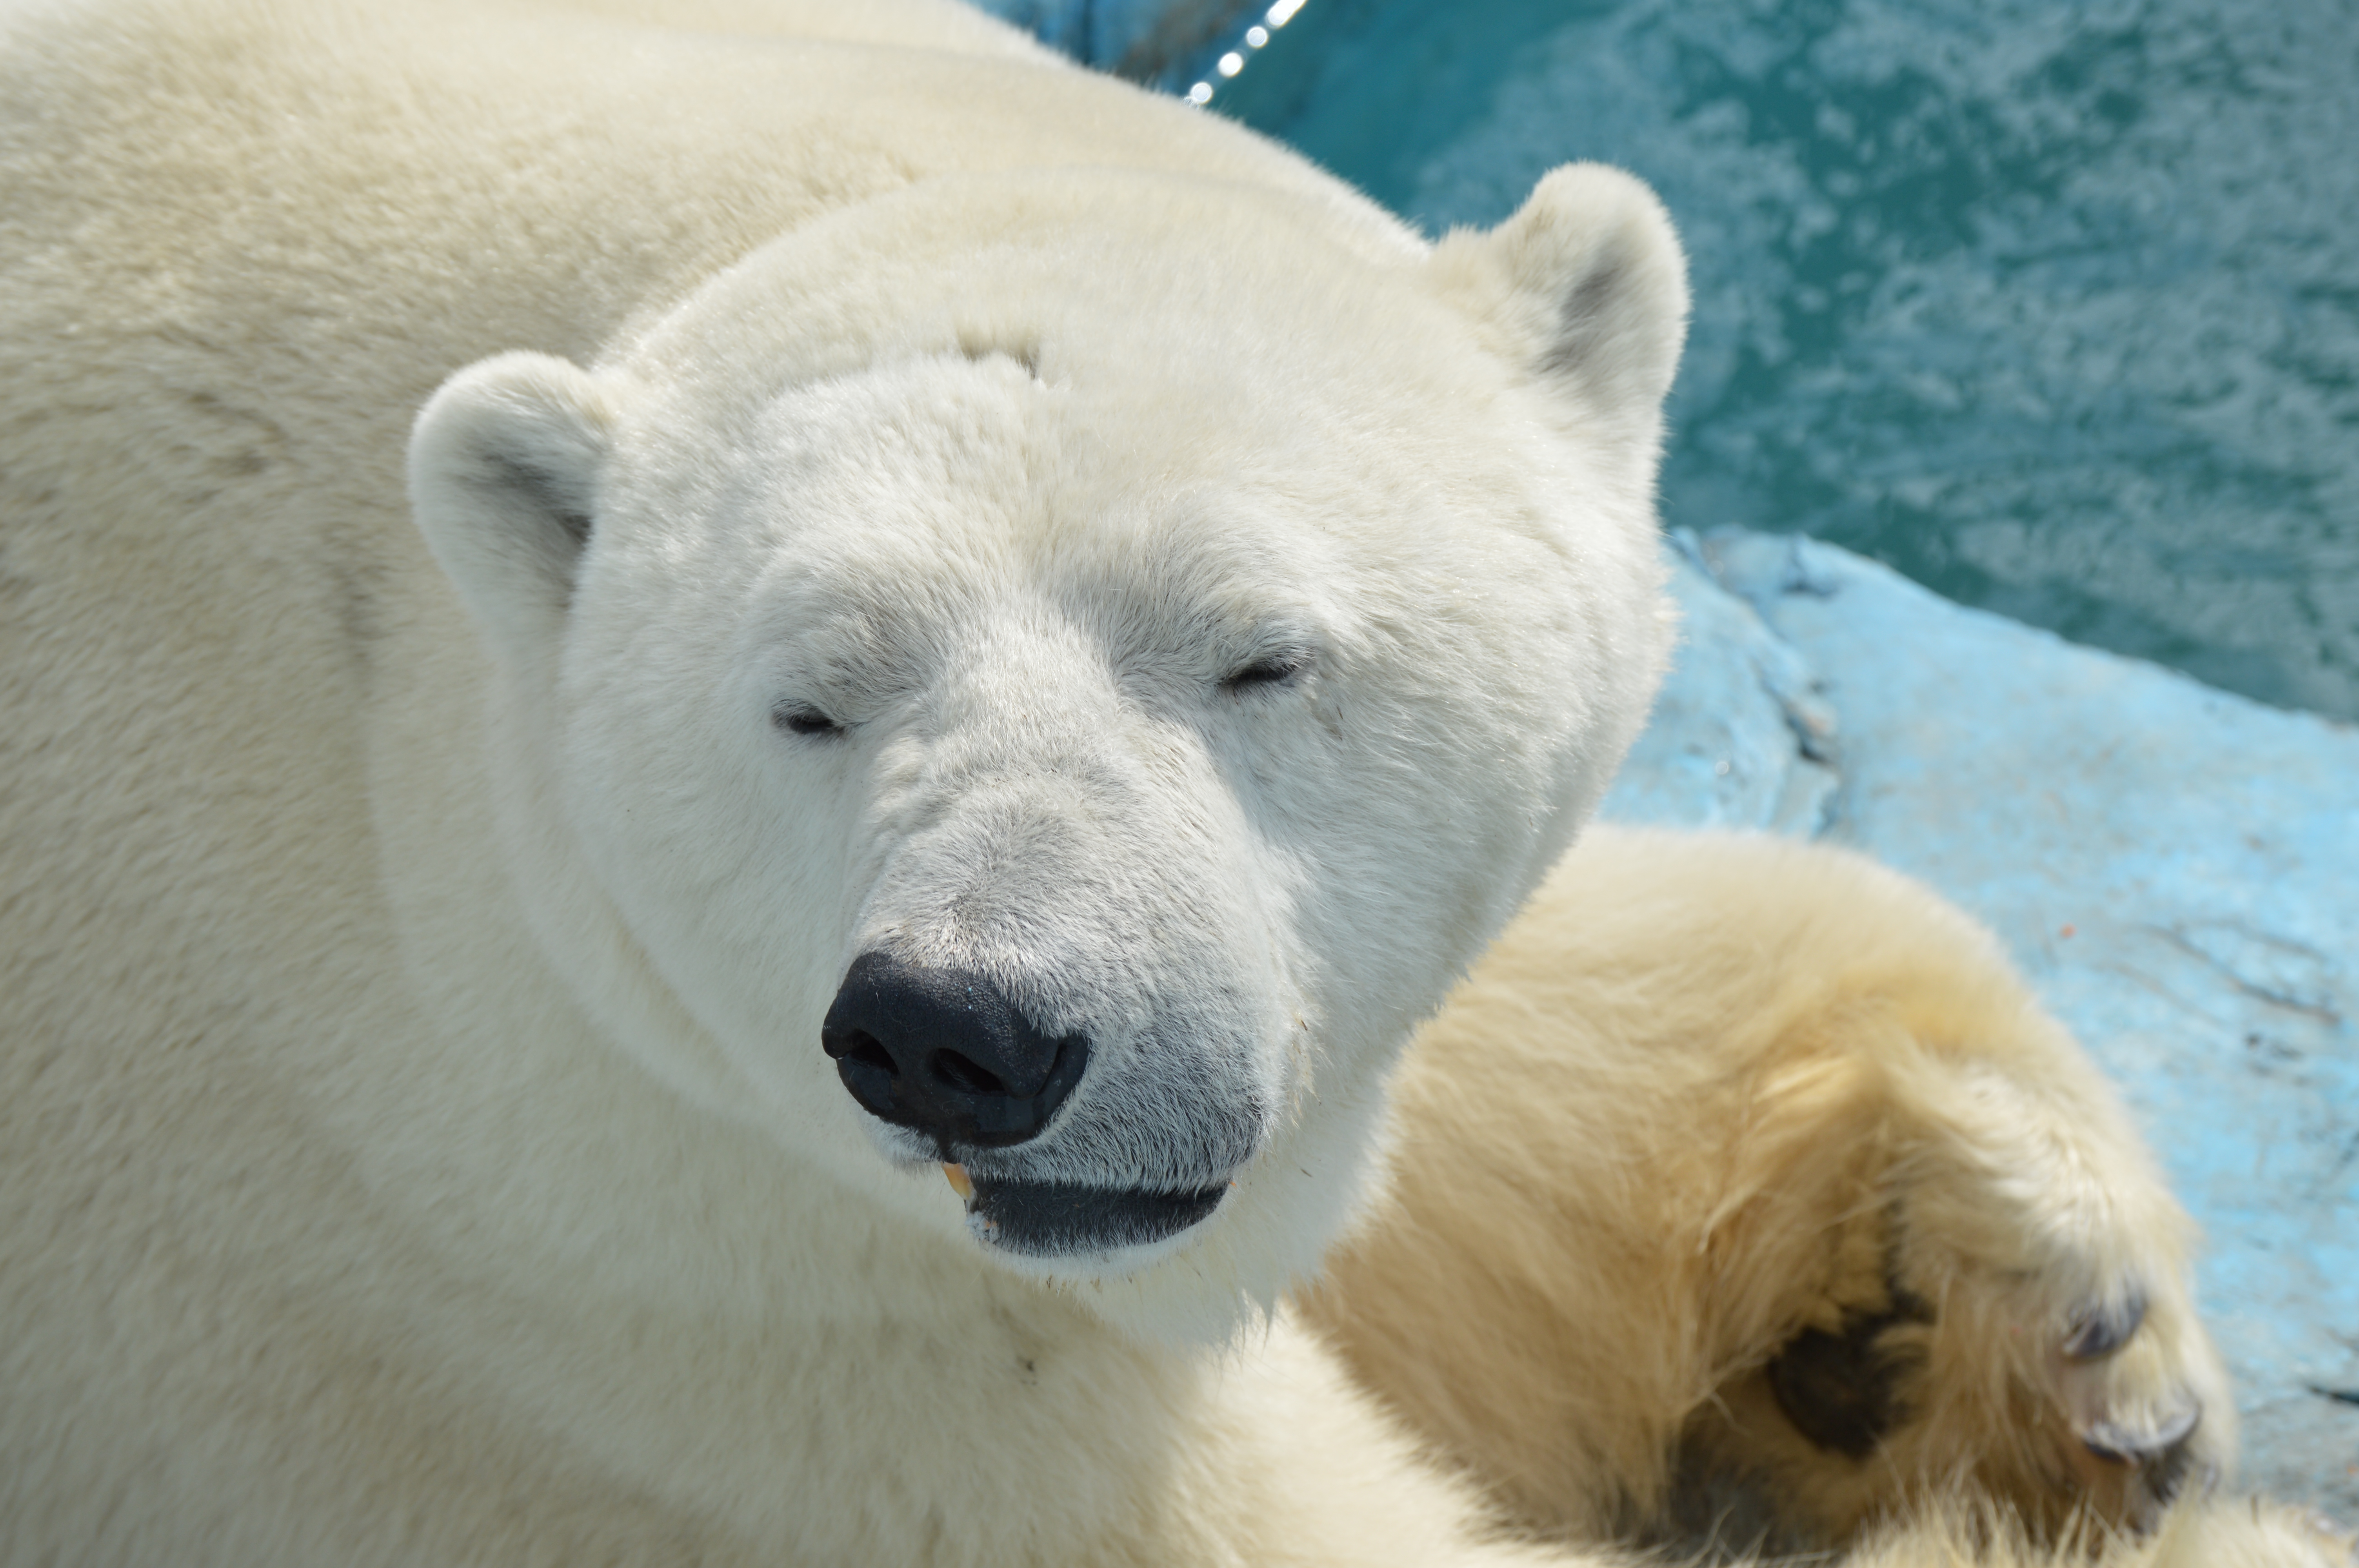
ursus maritimus, polar bear, zoo, bear, mammal, fauna, terrestrial animal, snout, arctic, carnivoran, wildlife, fur